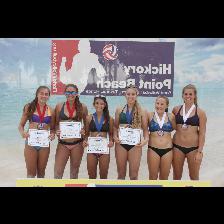
Label: Human